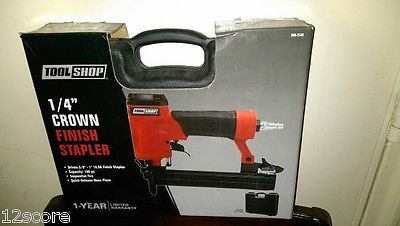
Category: stapler